Jason Williams (basketball, born 1975)

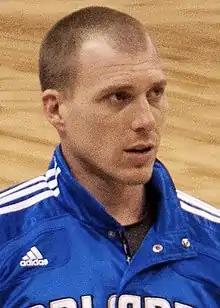
Williams with the Orlando Magic in 2010

Jason Chandler Williams (born November 18, 1975) is an American former professional basketball player who was a point guard in the National Basketball Association (NBA) for twelve seasons from 1998 to 2011. In 2006, Williams won an NBA championship as the starting point guard for the Miami Heat. Nicknamed "White Chocolate", Williams is known for his unorthodox streetball style of playing throughout his career in the NBA.